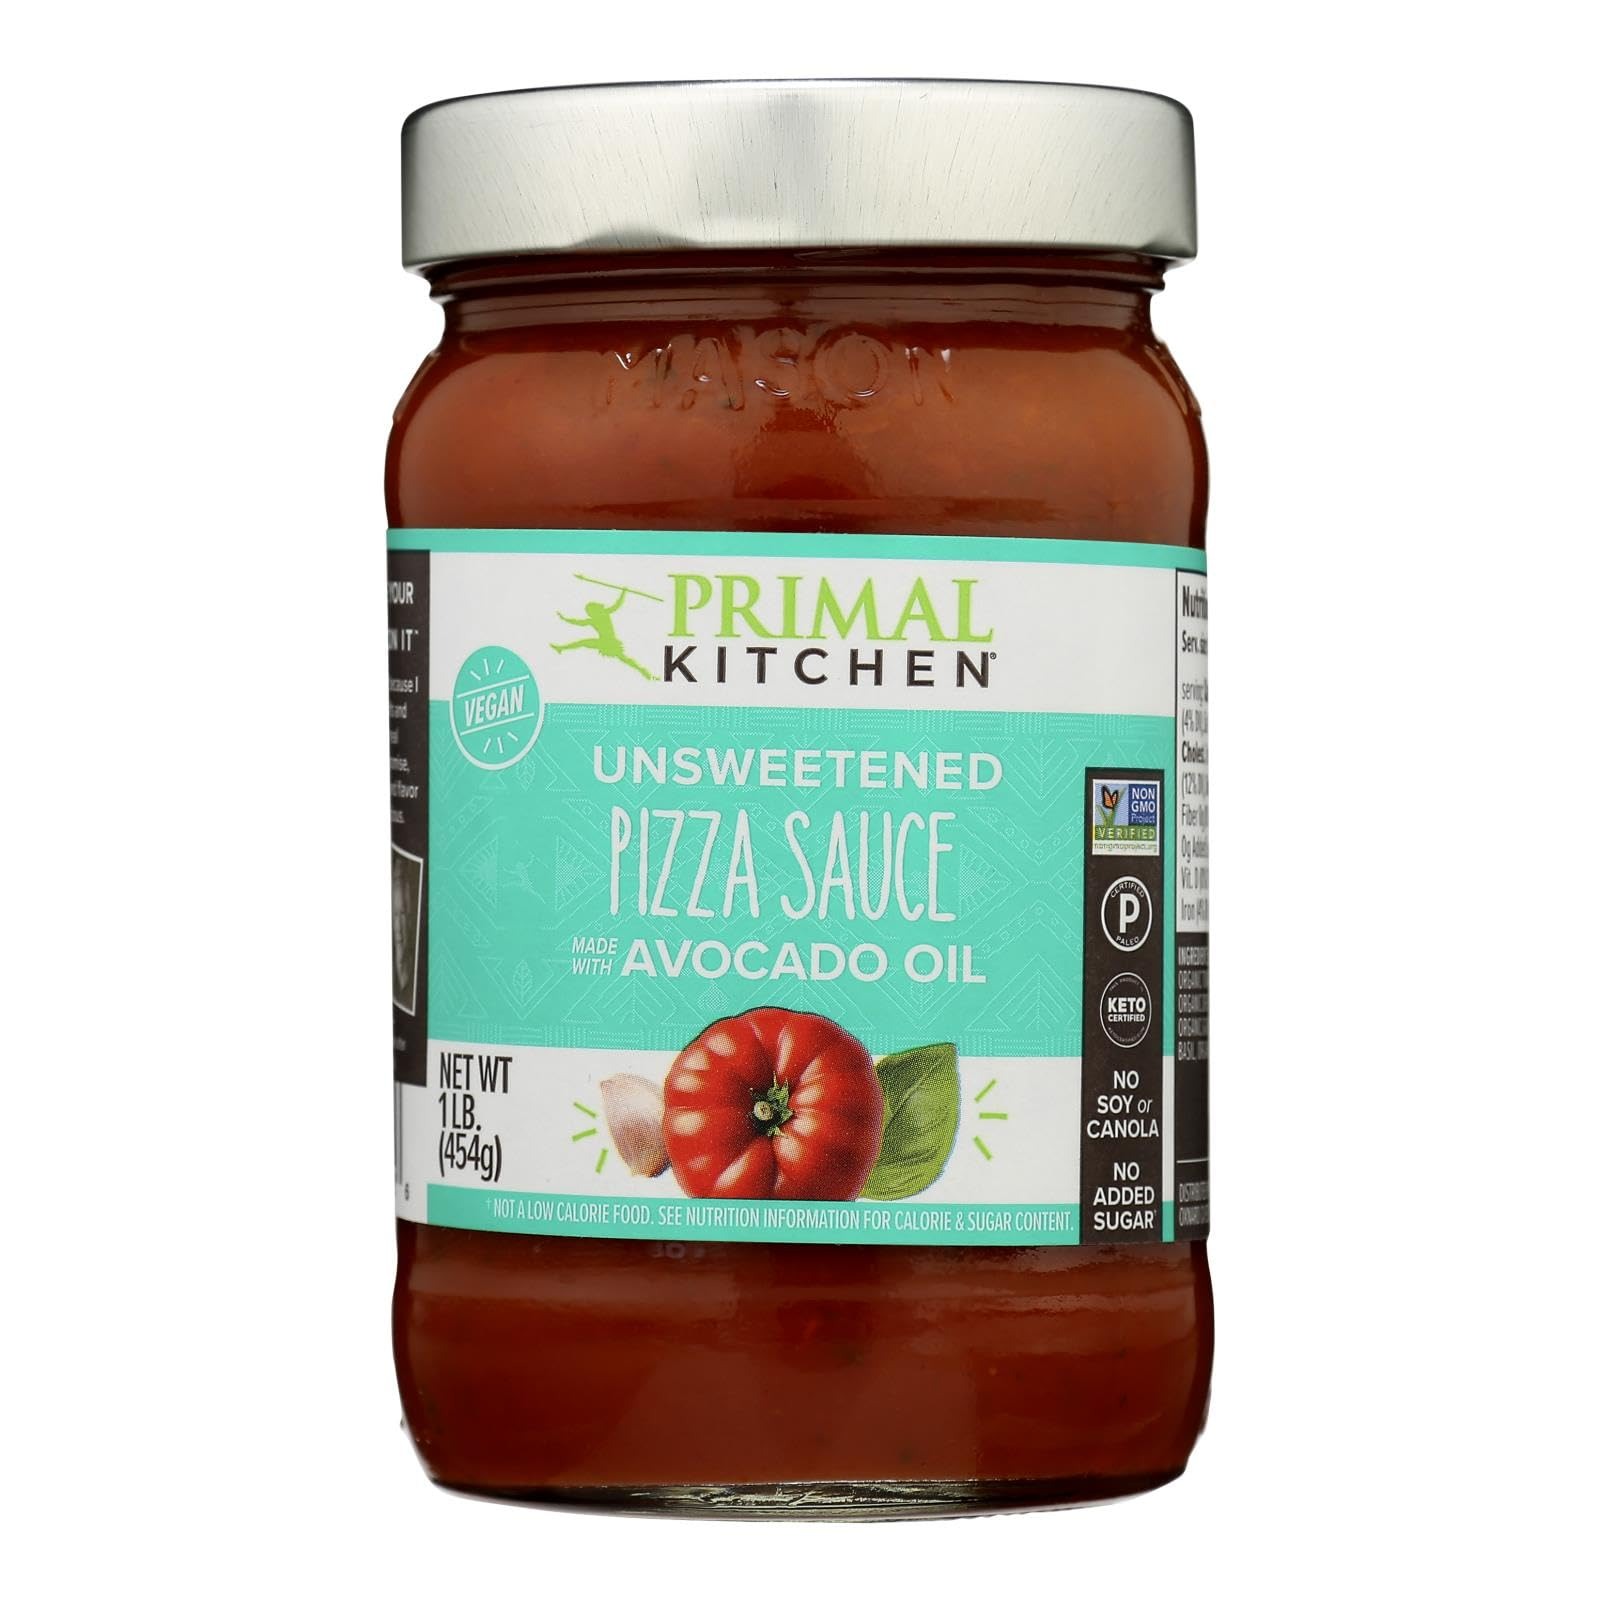
Item Name: Primal Kitchen Sauce Pizza Red Unsweetnd, 1 Lb (Pack Of 6)
Bullet Point: SAUCE PIZZA RED UNSWEETND
Value: 1.0
Unit: Ounce

Price: 66.99